Crystal Lake Recreation Area

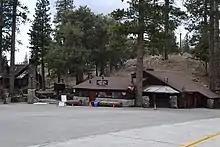
Snack bar, store and kitchen

There is a cafe that features a potbelly stove and an open patio with a number of tables next to an array of gas and charcoal grills for outdoor cooking. The cafe opens at dawn and closes after dark all days of the week except for Tuesdays when the cafe is closed.